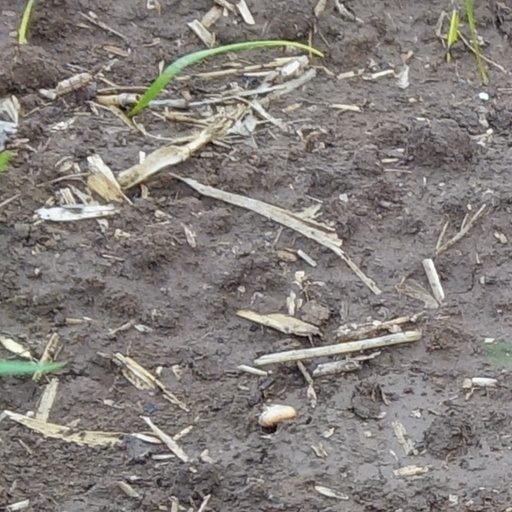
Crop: wheat